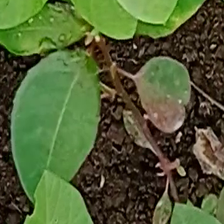
Weed species: Moti_dudhi(Euphorbia_geneculata_L)